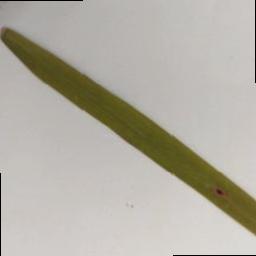
Label: Rice___Brown_Spot